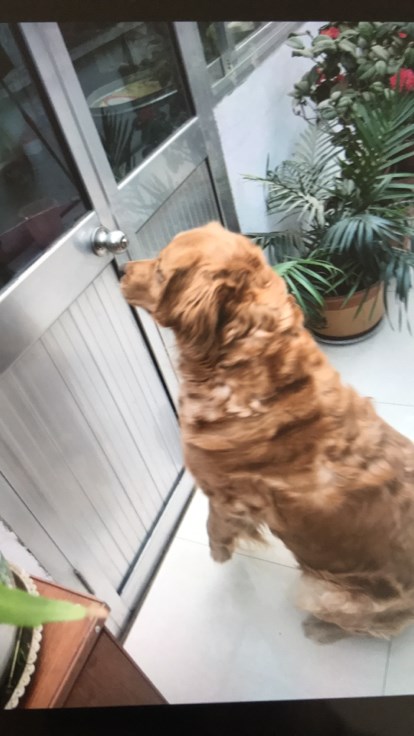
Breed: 5355-n000126-golden_retriever